The Apparition of the Virgin to Saint Hyacinth

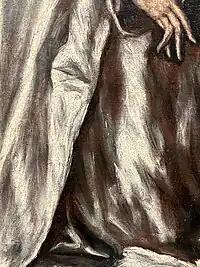
White fabric detail, MAG version

", by El Greco, c. 1605–1610, Oil on canvas, 62 3/8 × 38 7/8 in. (158.4 × 98.7 cm). Barnes Foundation.